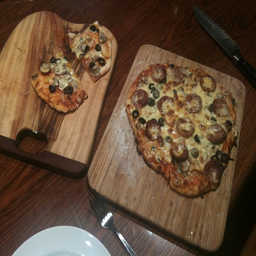
Two wooden cutting boards topped with pizza next to a fork.
A couple of wooden boards with some pizzas.
There are some pizzas sitting on the table next to a fork.
There are pizza that is in the table
a large pizza is sitting on a wooden cutting board